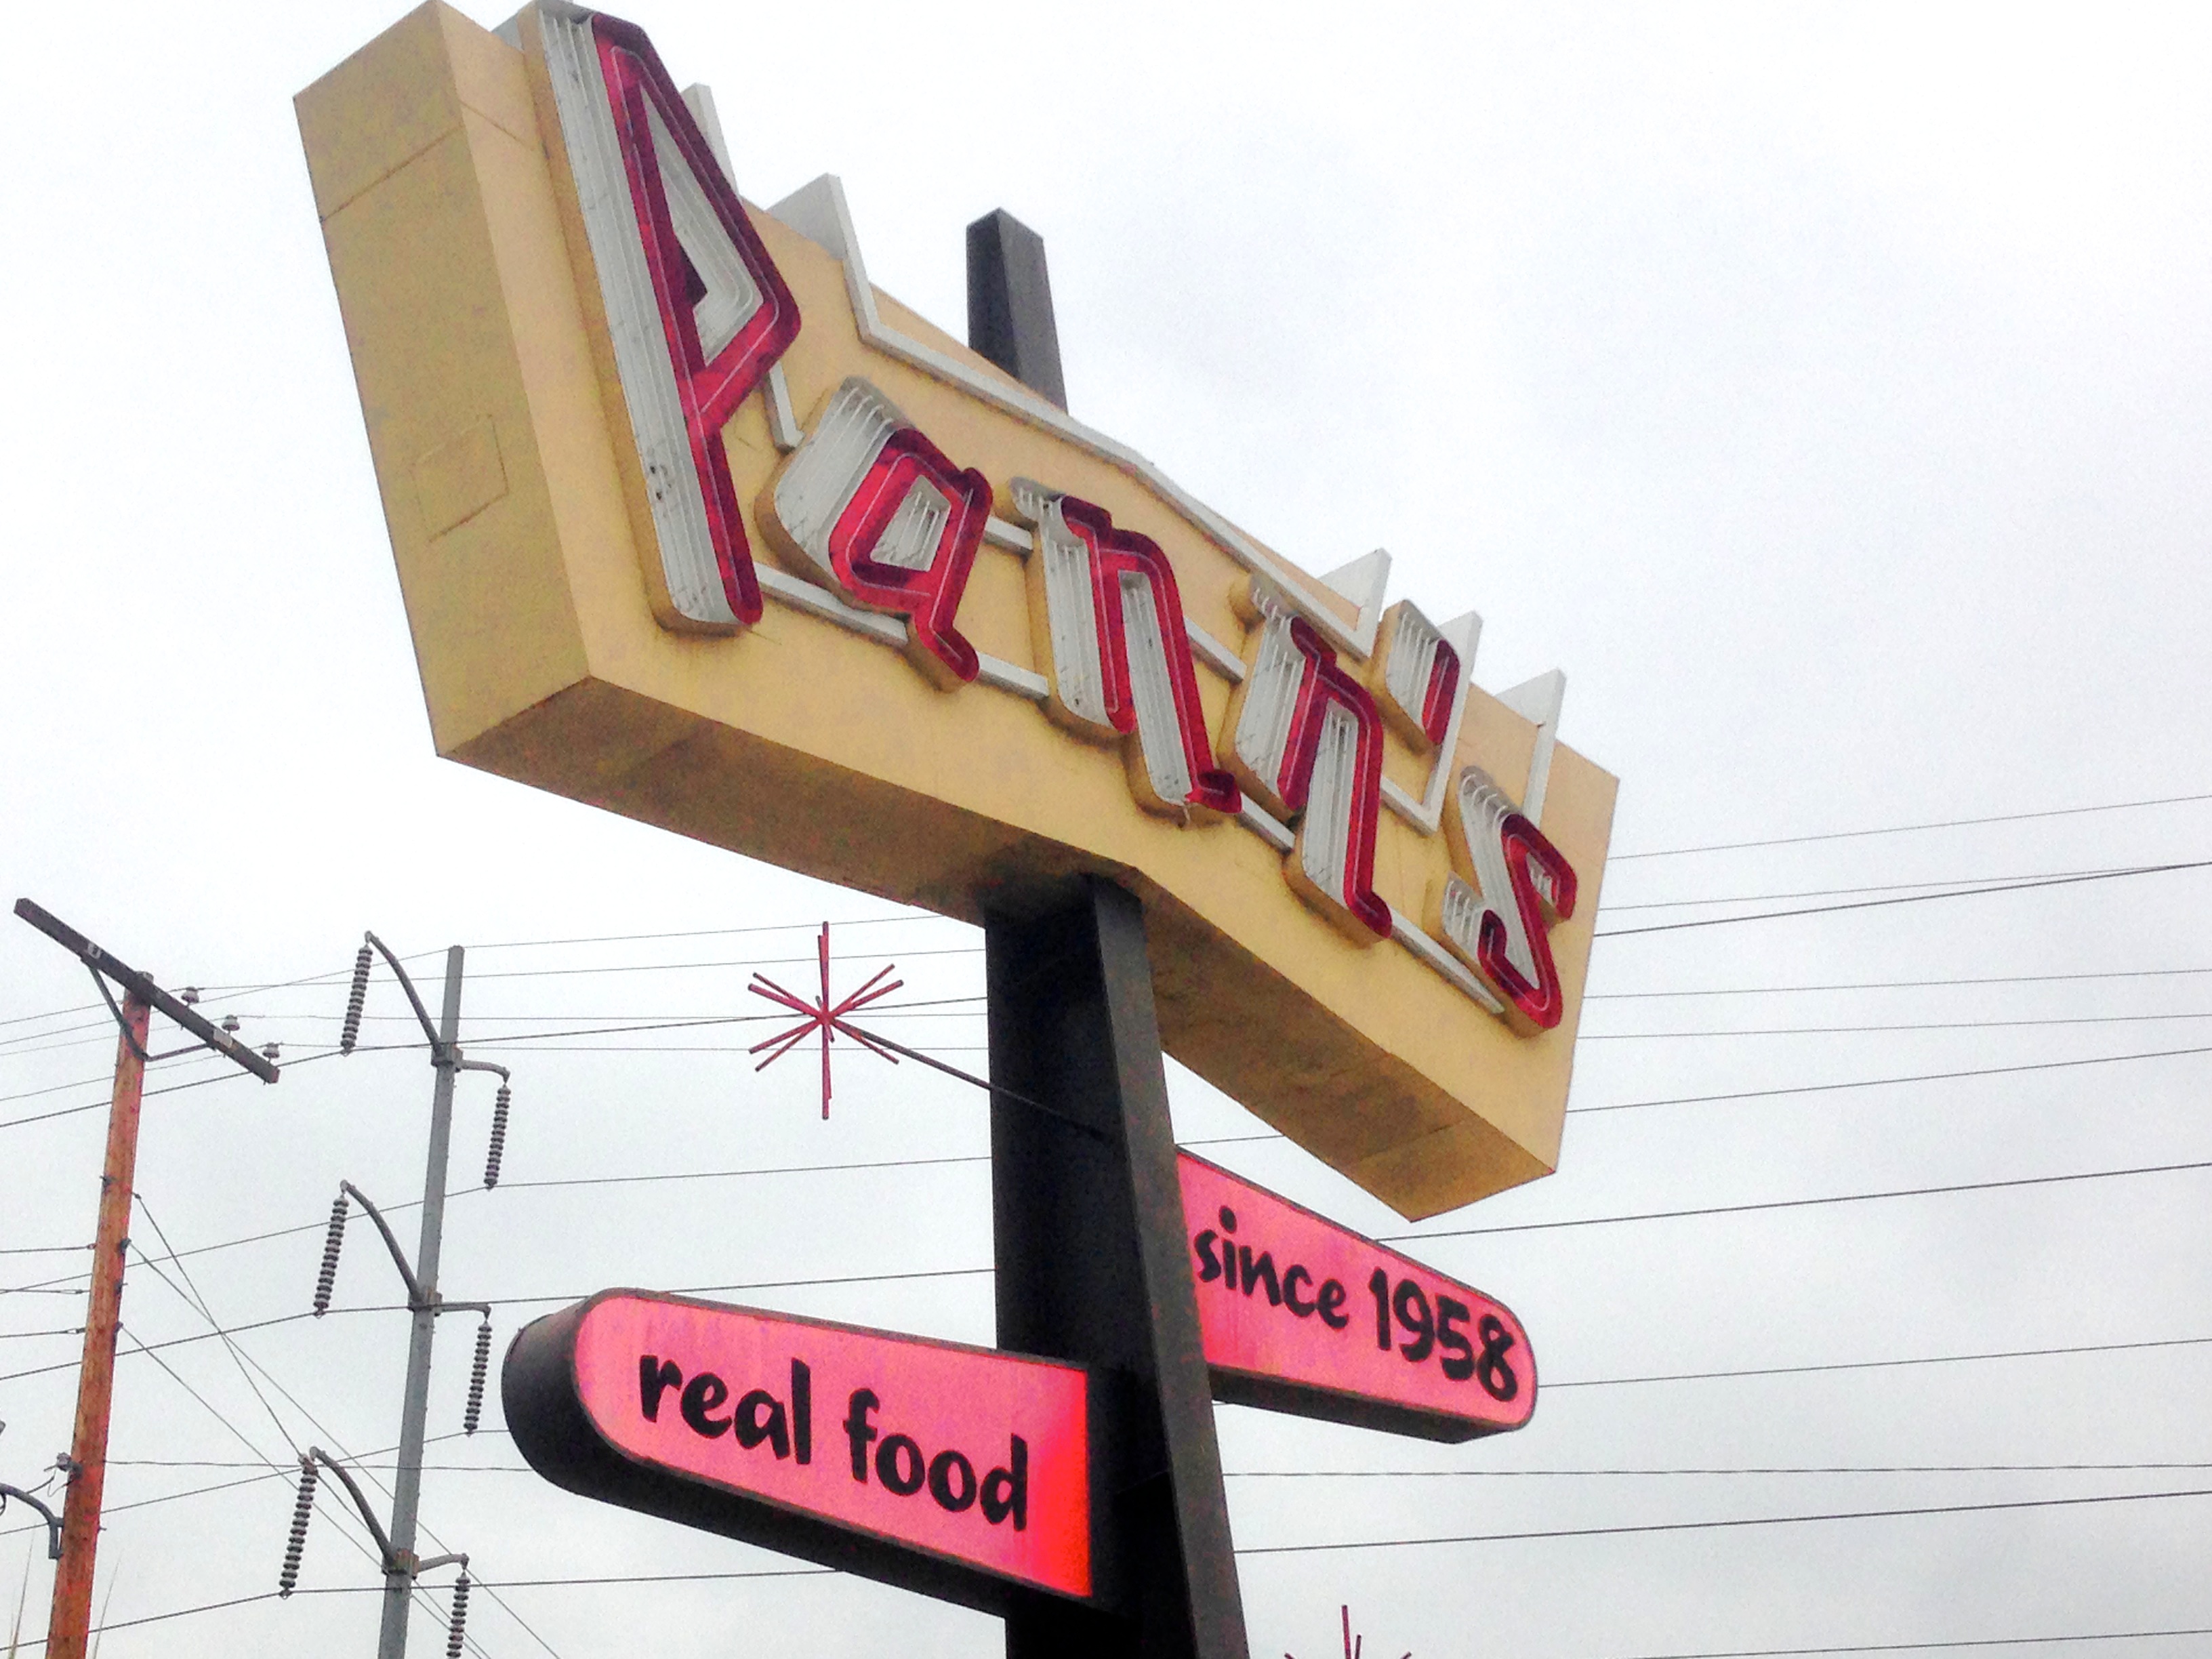
advertising, sign, street sign, signage, font, shape, traffic sign